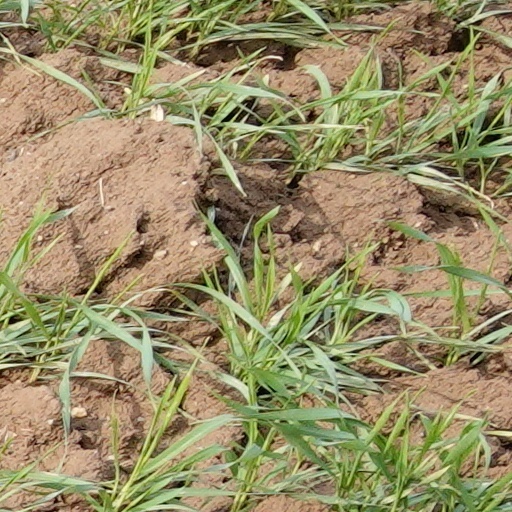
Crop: wheat